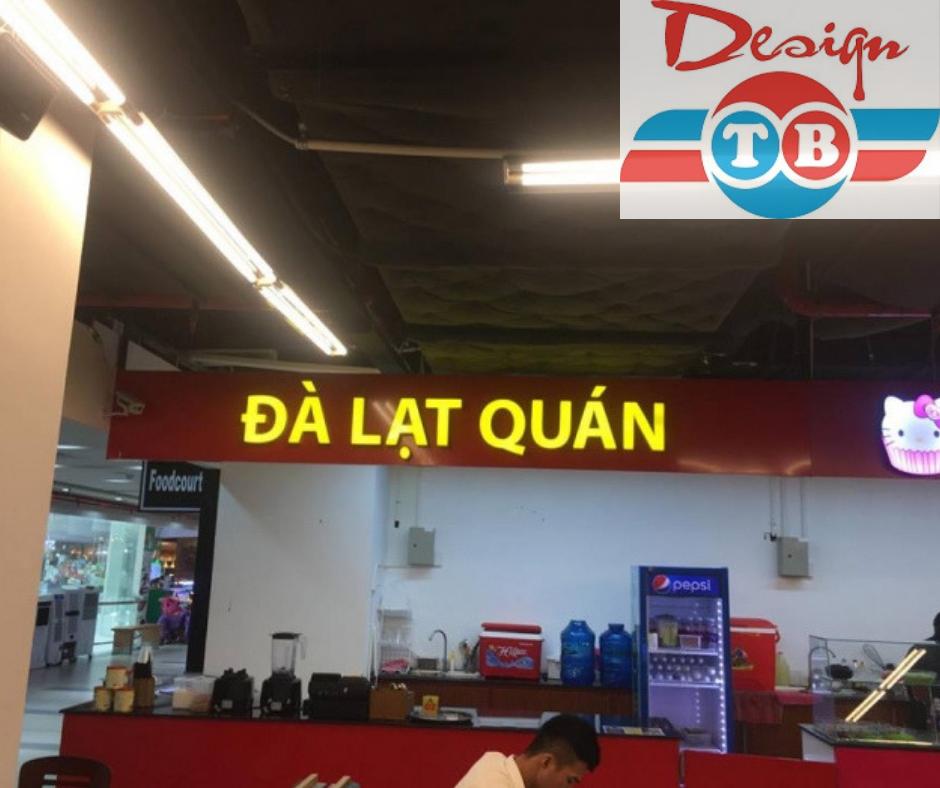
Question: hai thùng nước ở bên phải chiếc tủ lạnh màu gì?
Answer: hai thùng nước màu xanh dương